By Force

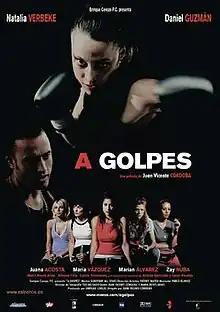
Theatrical release poster

By Force is a 2005 Spanish drama film directed by which stars Natalia Verbeke and Daniel Guzmán alongside Juana Acosta, María Vázquez, Marian Álvarez, and Zay Nuba.